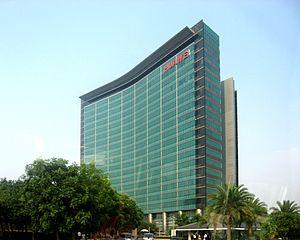
Huawei, officiellement Huawei Technologies Co. Ltd., est une entreprise fondée en 1987, dont le siège social se trouve à Shenzhen en Chine et qui fournit des solutions dans le secteur des technologies de l'information et de la communication.